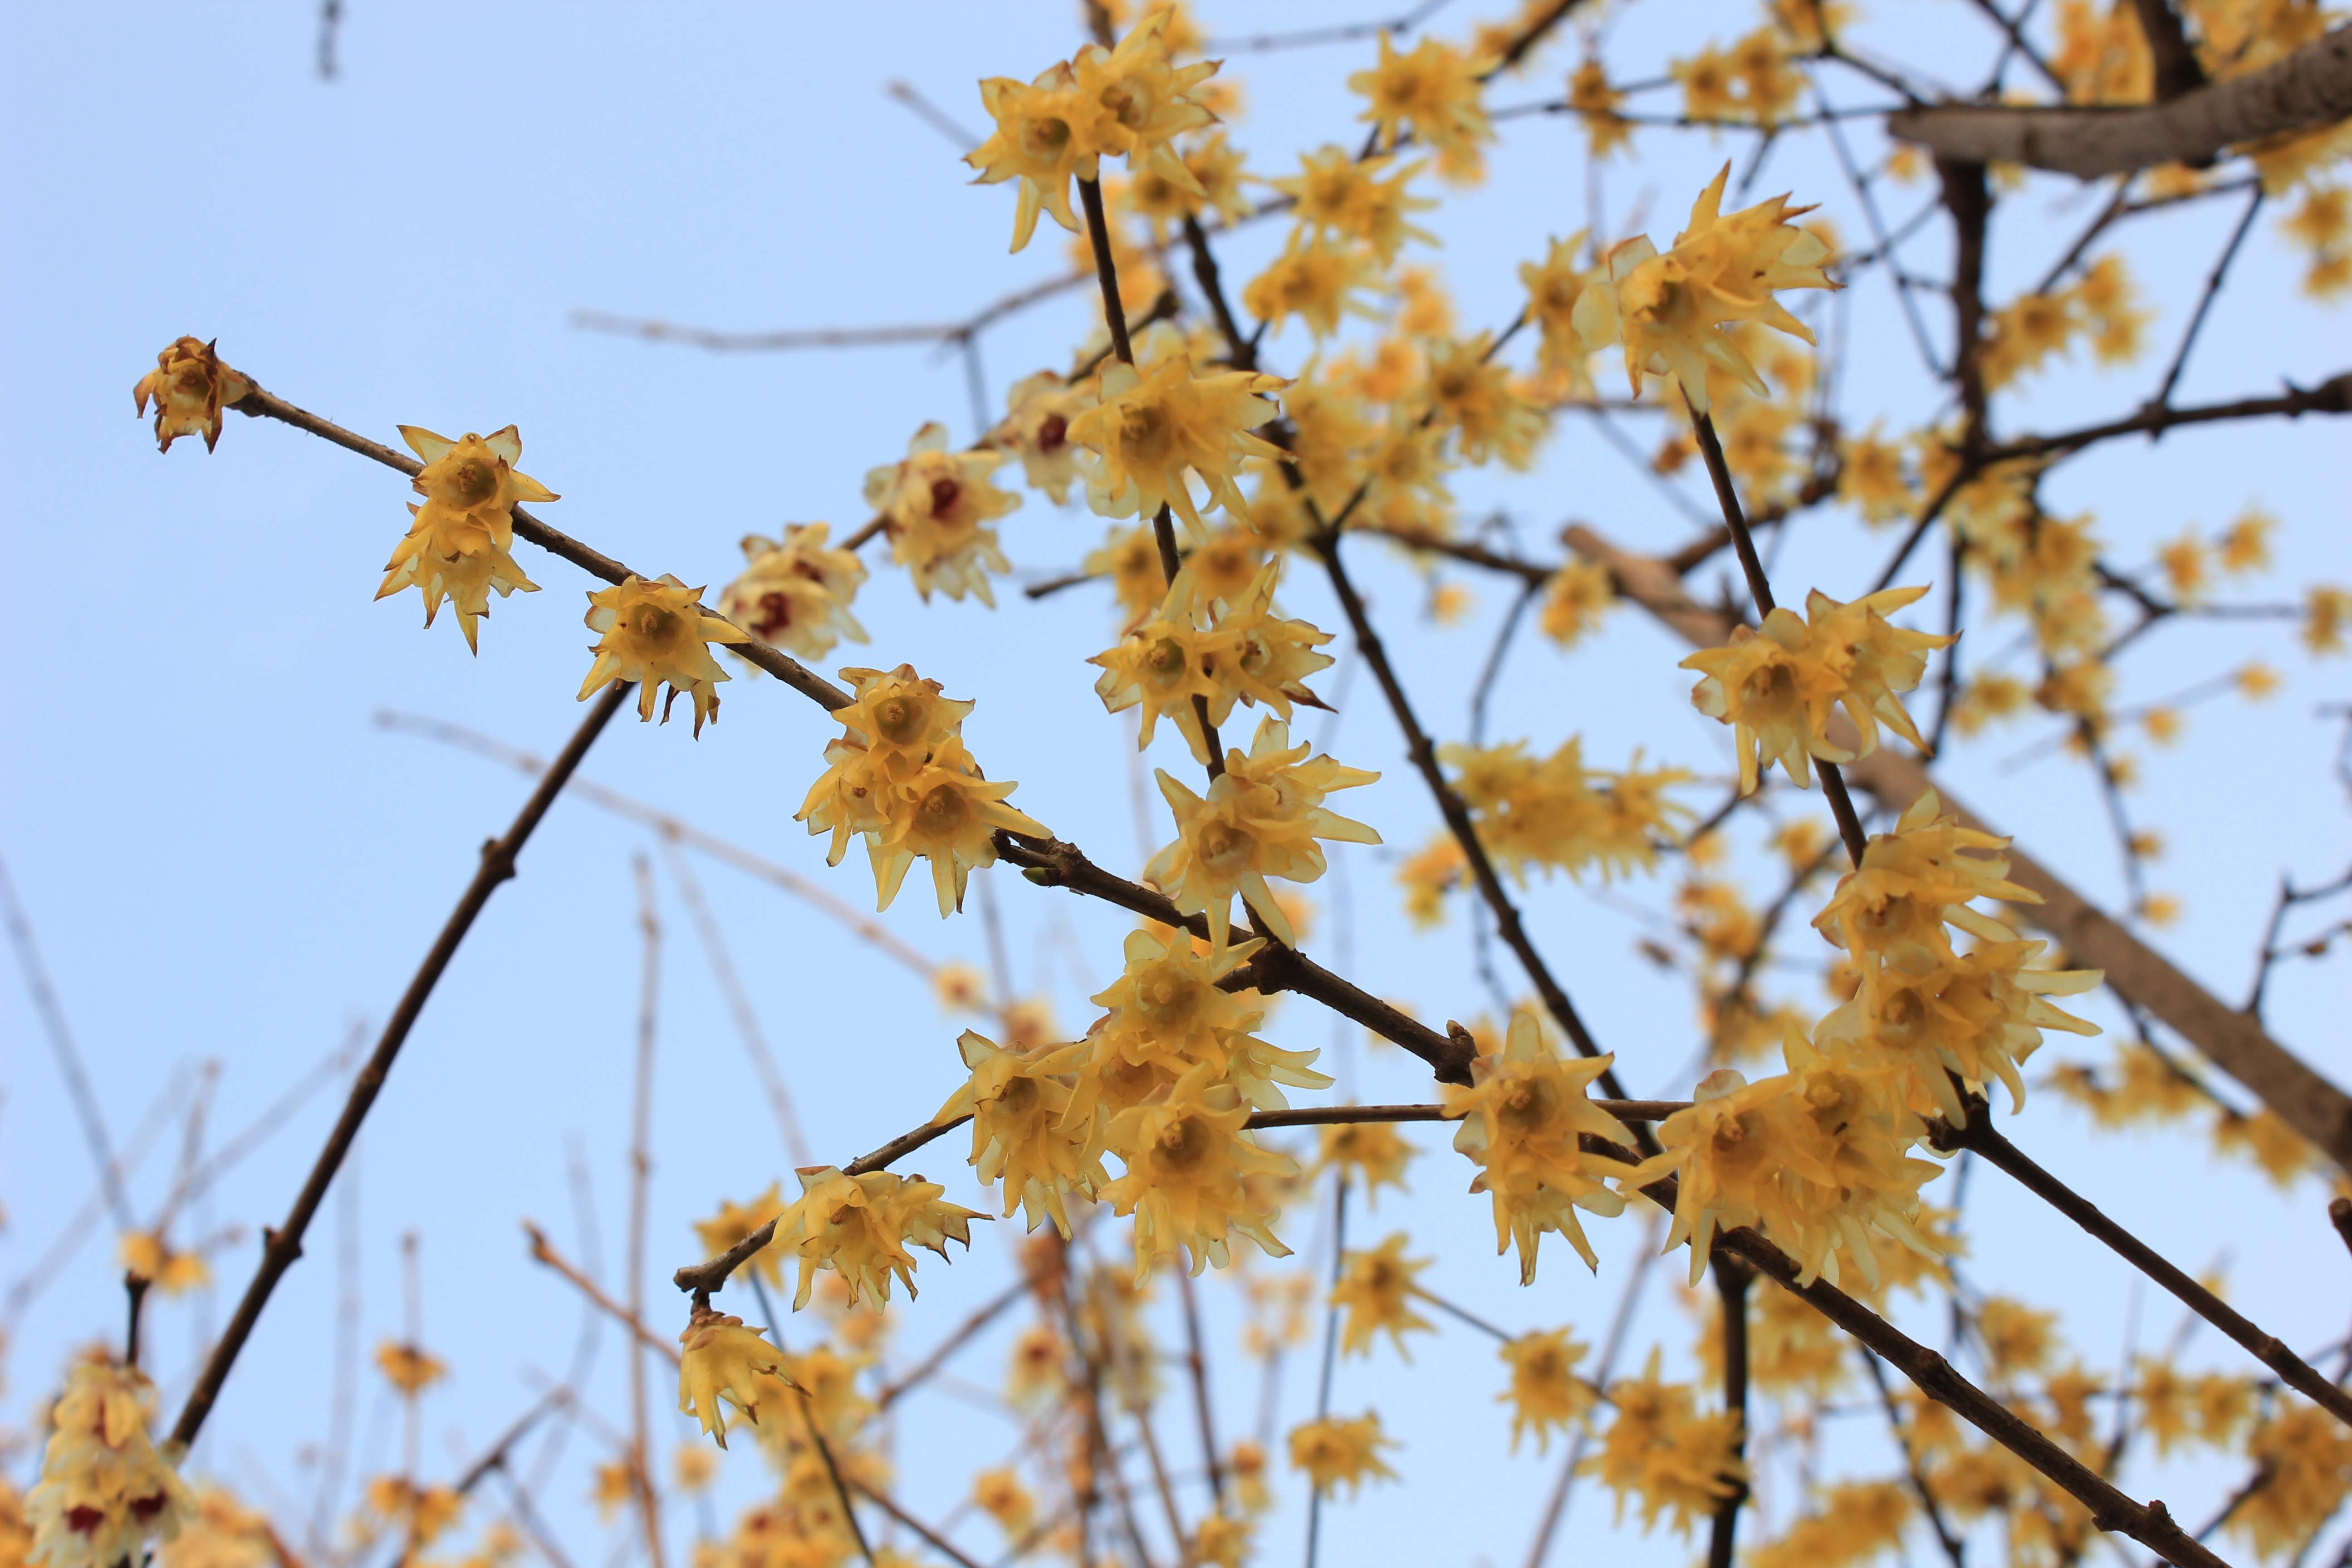
tree, nature, branch, blossom, plant, sky, sunlight, leaf, flower, spring, produce, autumn, yellow, flora, season, twig, flowers, at dusk, plum blossom, flowering plant, germination, plant stem, woody plant, land plant, chimonanthus praecox